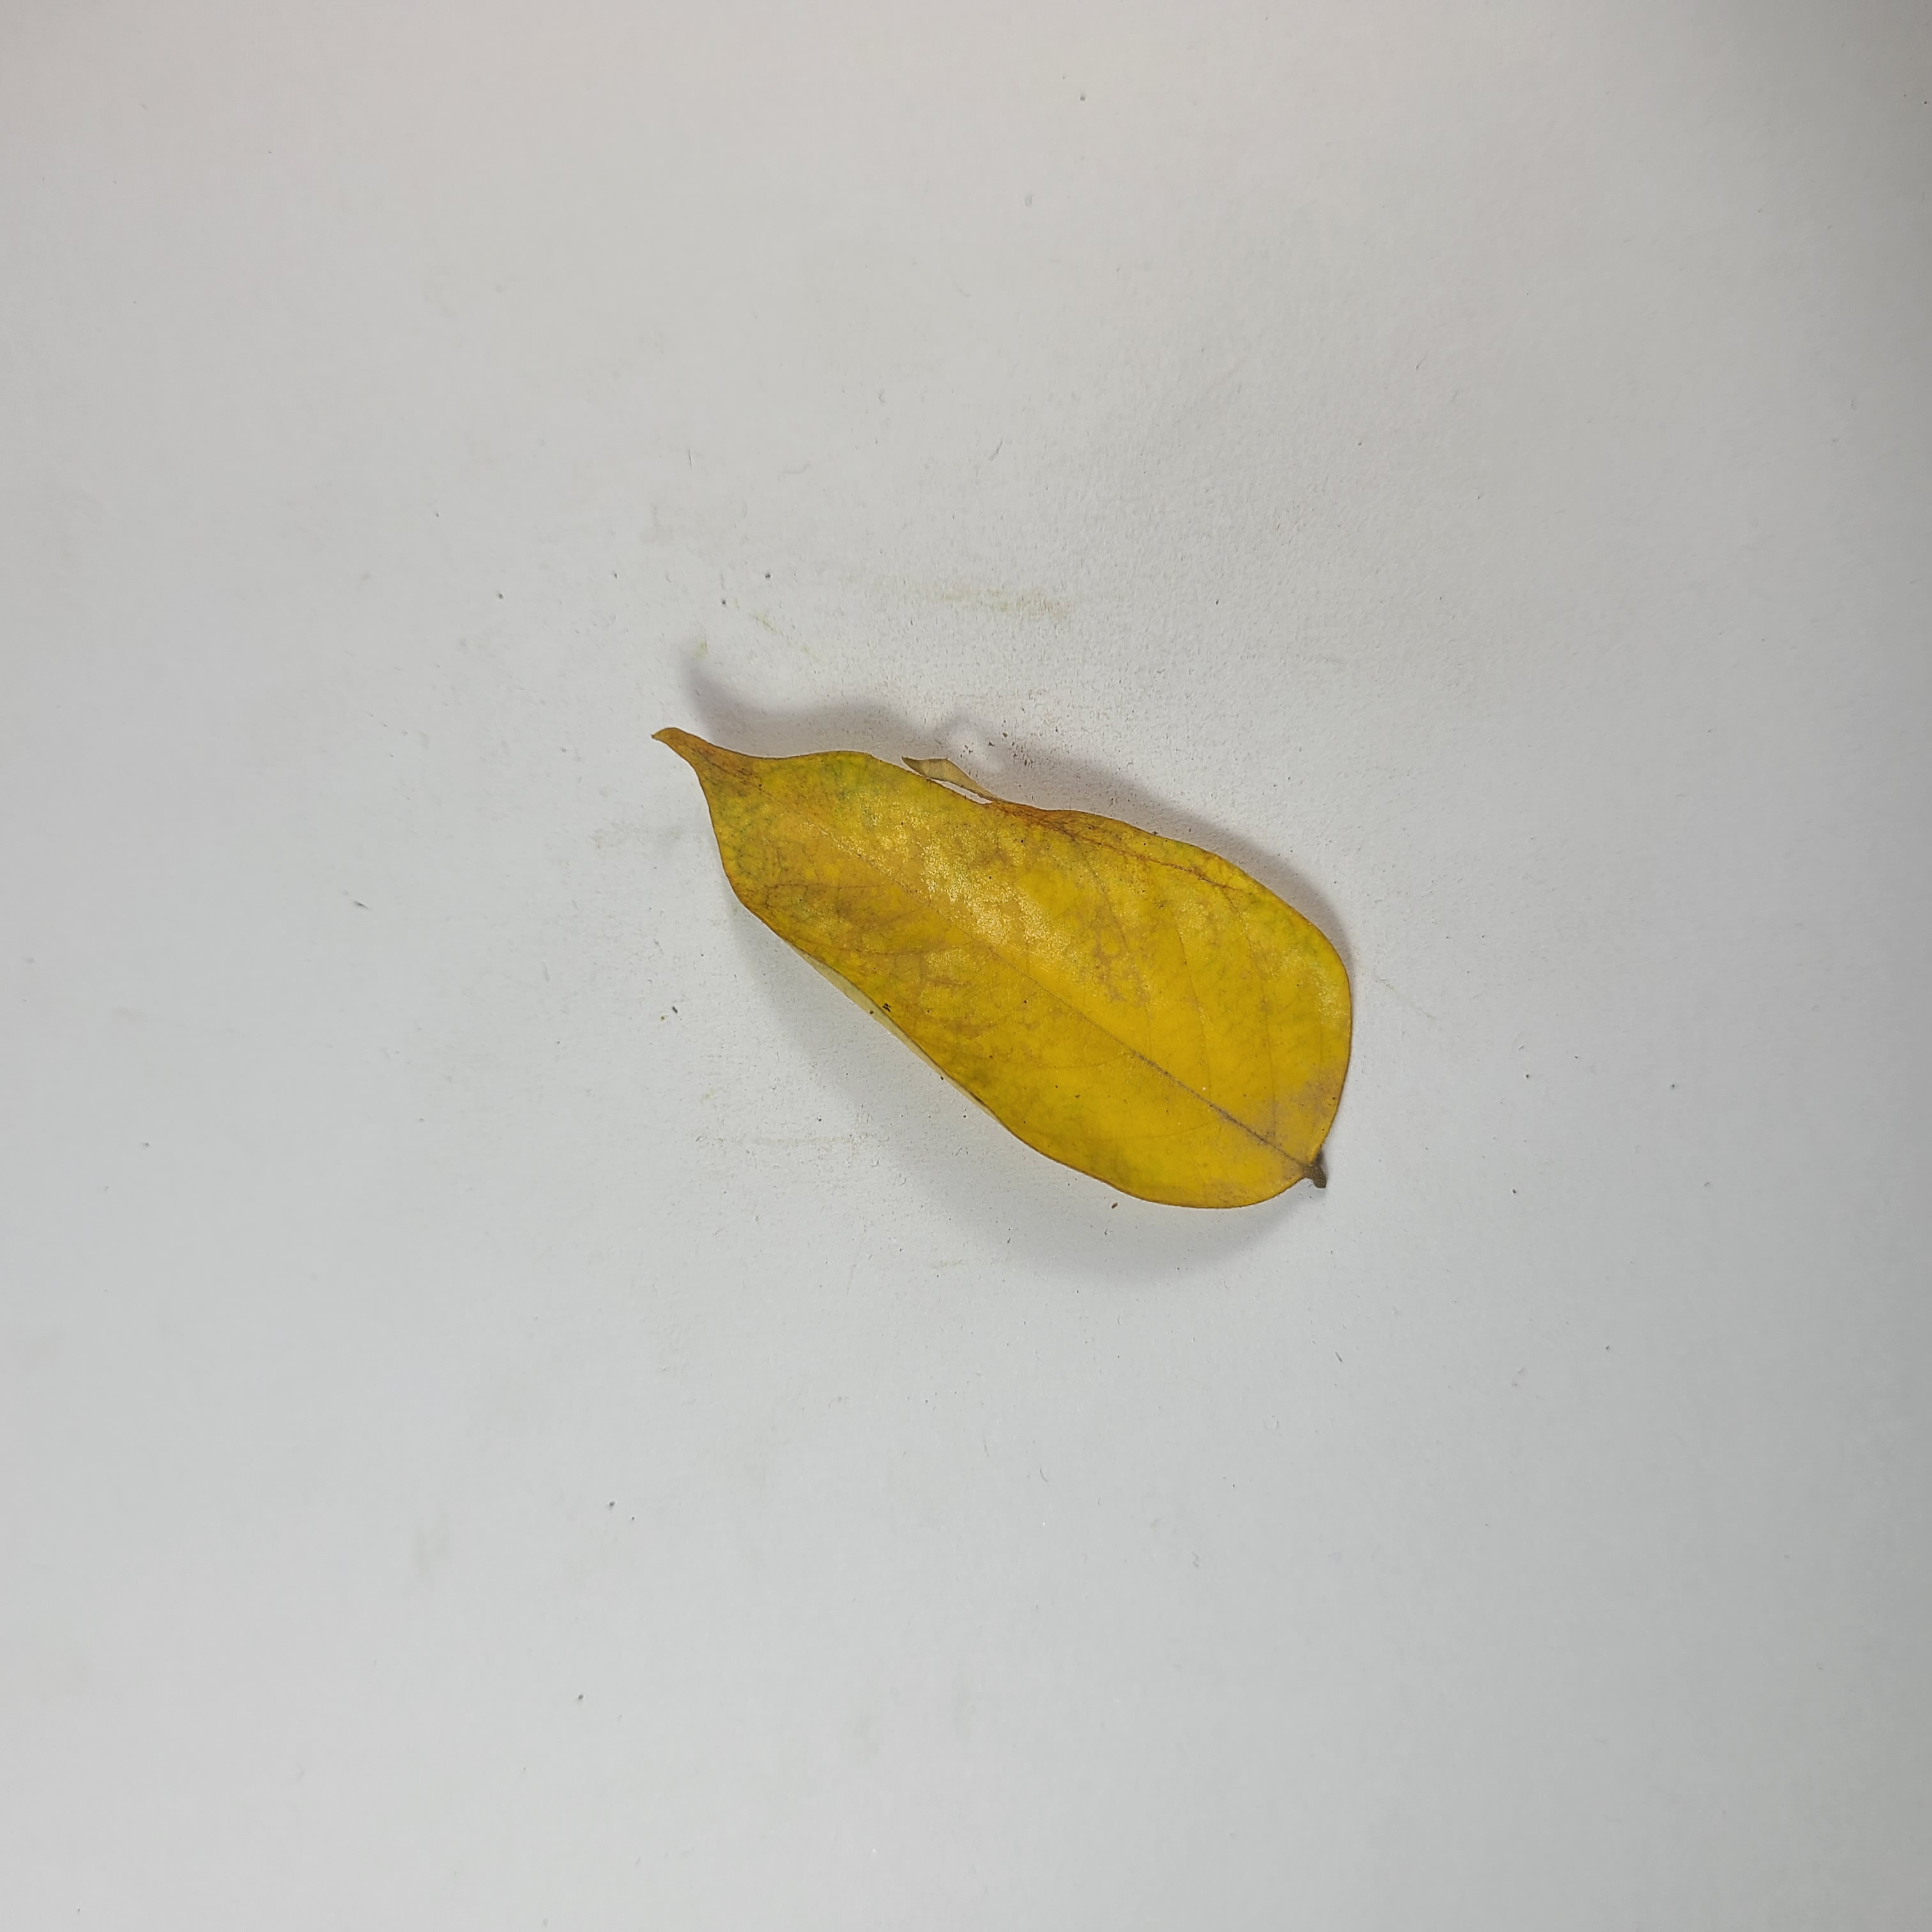
Label: Yellow Leaves